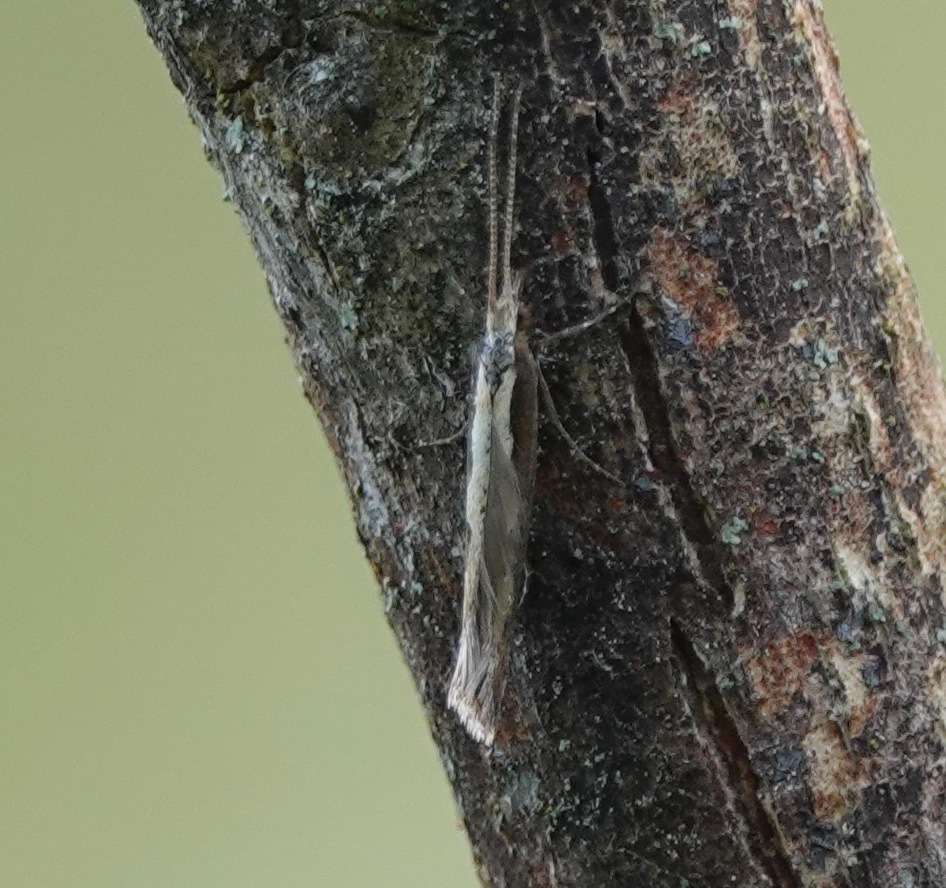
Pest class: diamondback_moth